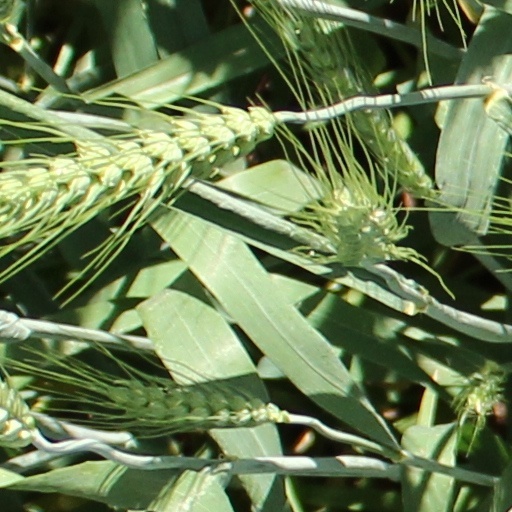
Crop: wheat